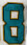
Number: 8